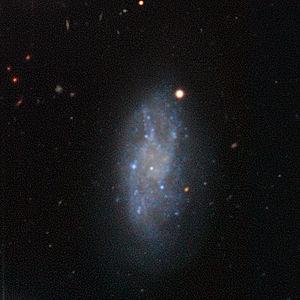
NGC 3165 est une galaxie spirale de type magellanique située dans la constellation du Sextant à environ 61 millions d'années-lumière de la Voie lactée. Elle a été découverte par l'astronome irlandais R.J. Mitchell en 1856.